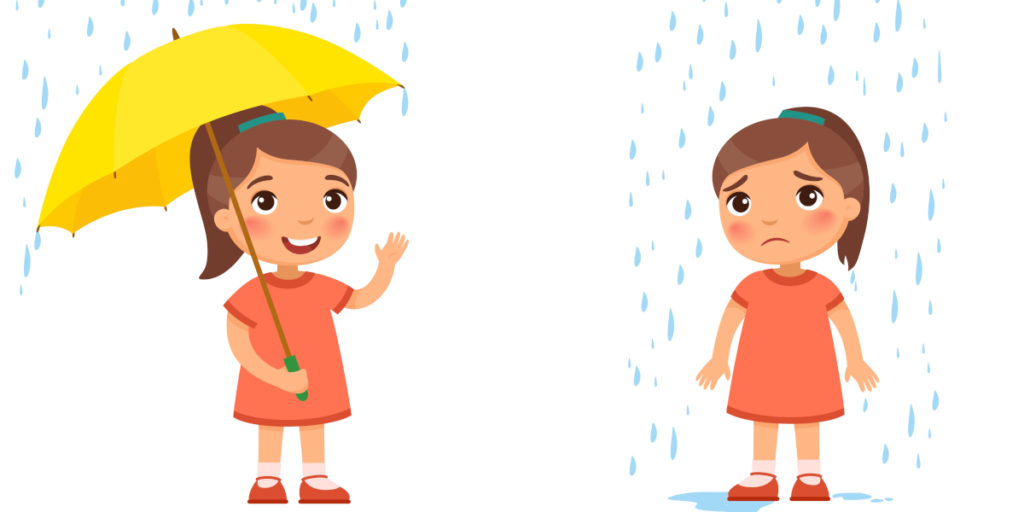
Adjective: drier
Antonym: wetter